Ashurbanipal

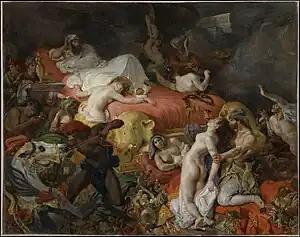
"The Death of Sardanapalus" (1827) by Eugène Delacroix

Despite the thorough and brutal campaign, the Elamites endured as a political entity for some time. Ashurbanipal did not annex Elam, instead leaving it to its own devices. Humban-haltash returned to rule at Madaktu and (belatedly) sent Nabu-bel-shumati to Ashurbanipal, though the Chaldean committed suicide on his way to Nineveh. After Humban-haltash was deposed, captured and sent to the Assyrians in a revolt shortly thereafter, Assyrian records cease to speak of Elam. Elam was ultimately unable to ever fully recover from Ashurbanipal's efforts in 646 and was left open to attack from tribes and kings in the surrounding lands, eventually disappearing altogether from the historical record.